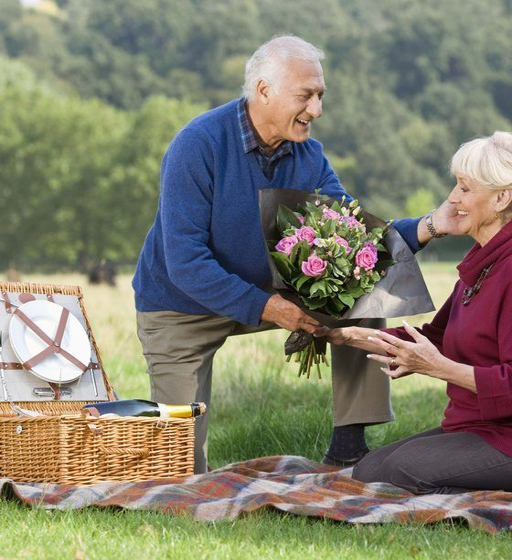
bring along a picnic basket stocked with dishes .